The Echo (Dublin)

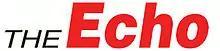
"The Echo" logo

The Echo (previously The Tallaght Echo) is a regional newspaper covering parts of Dublin in Ireland. It was founded by owner David Kennedy in 1980, who launched the newspaper out of the front room of his house, and originally called it "The Tallaght Echo". The paper has since grown to cover the adjacent suburbs of Clondalkin, Ballyfermot and Lucan.